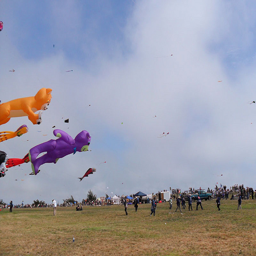
A field full of people flying giant teddy bear kites.
A large crowd of people flying kites .
The outside crowd is enjoying the unusual balloons and kites..
Several people are flying large kites on the grass.
Here are people flying kites of all sizes, some large, some small.